Micke Grove Regional Park

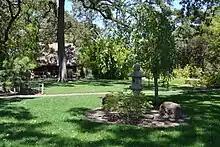
Japanese Garden

Micke Grove Zoo hosts native animals and exotic, species, some of which are endangered. The zoo participates in the Species Survival Plan and offers local educational programs.